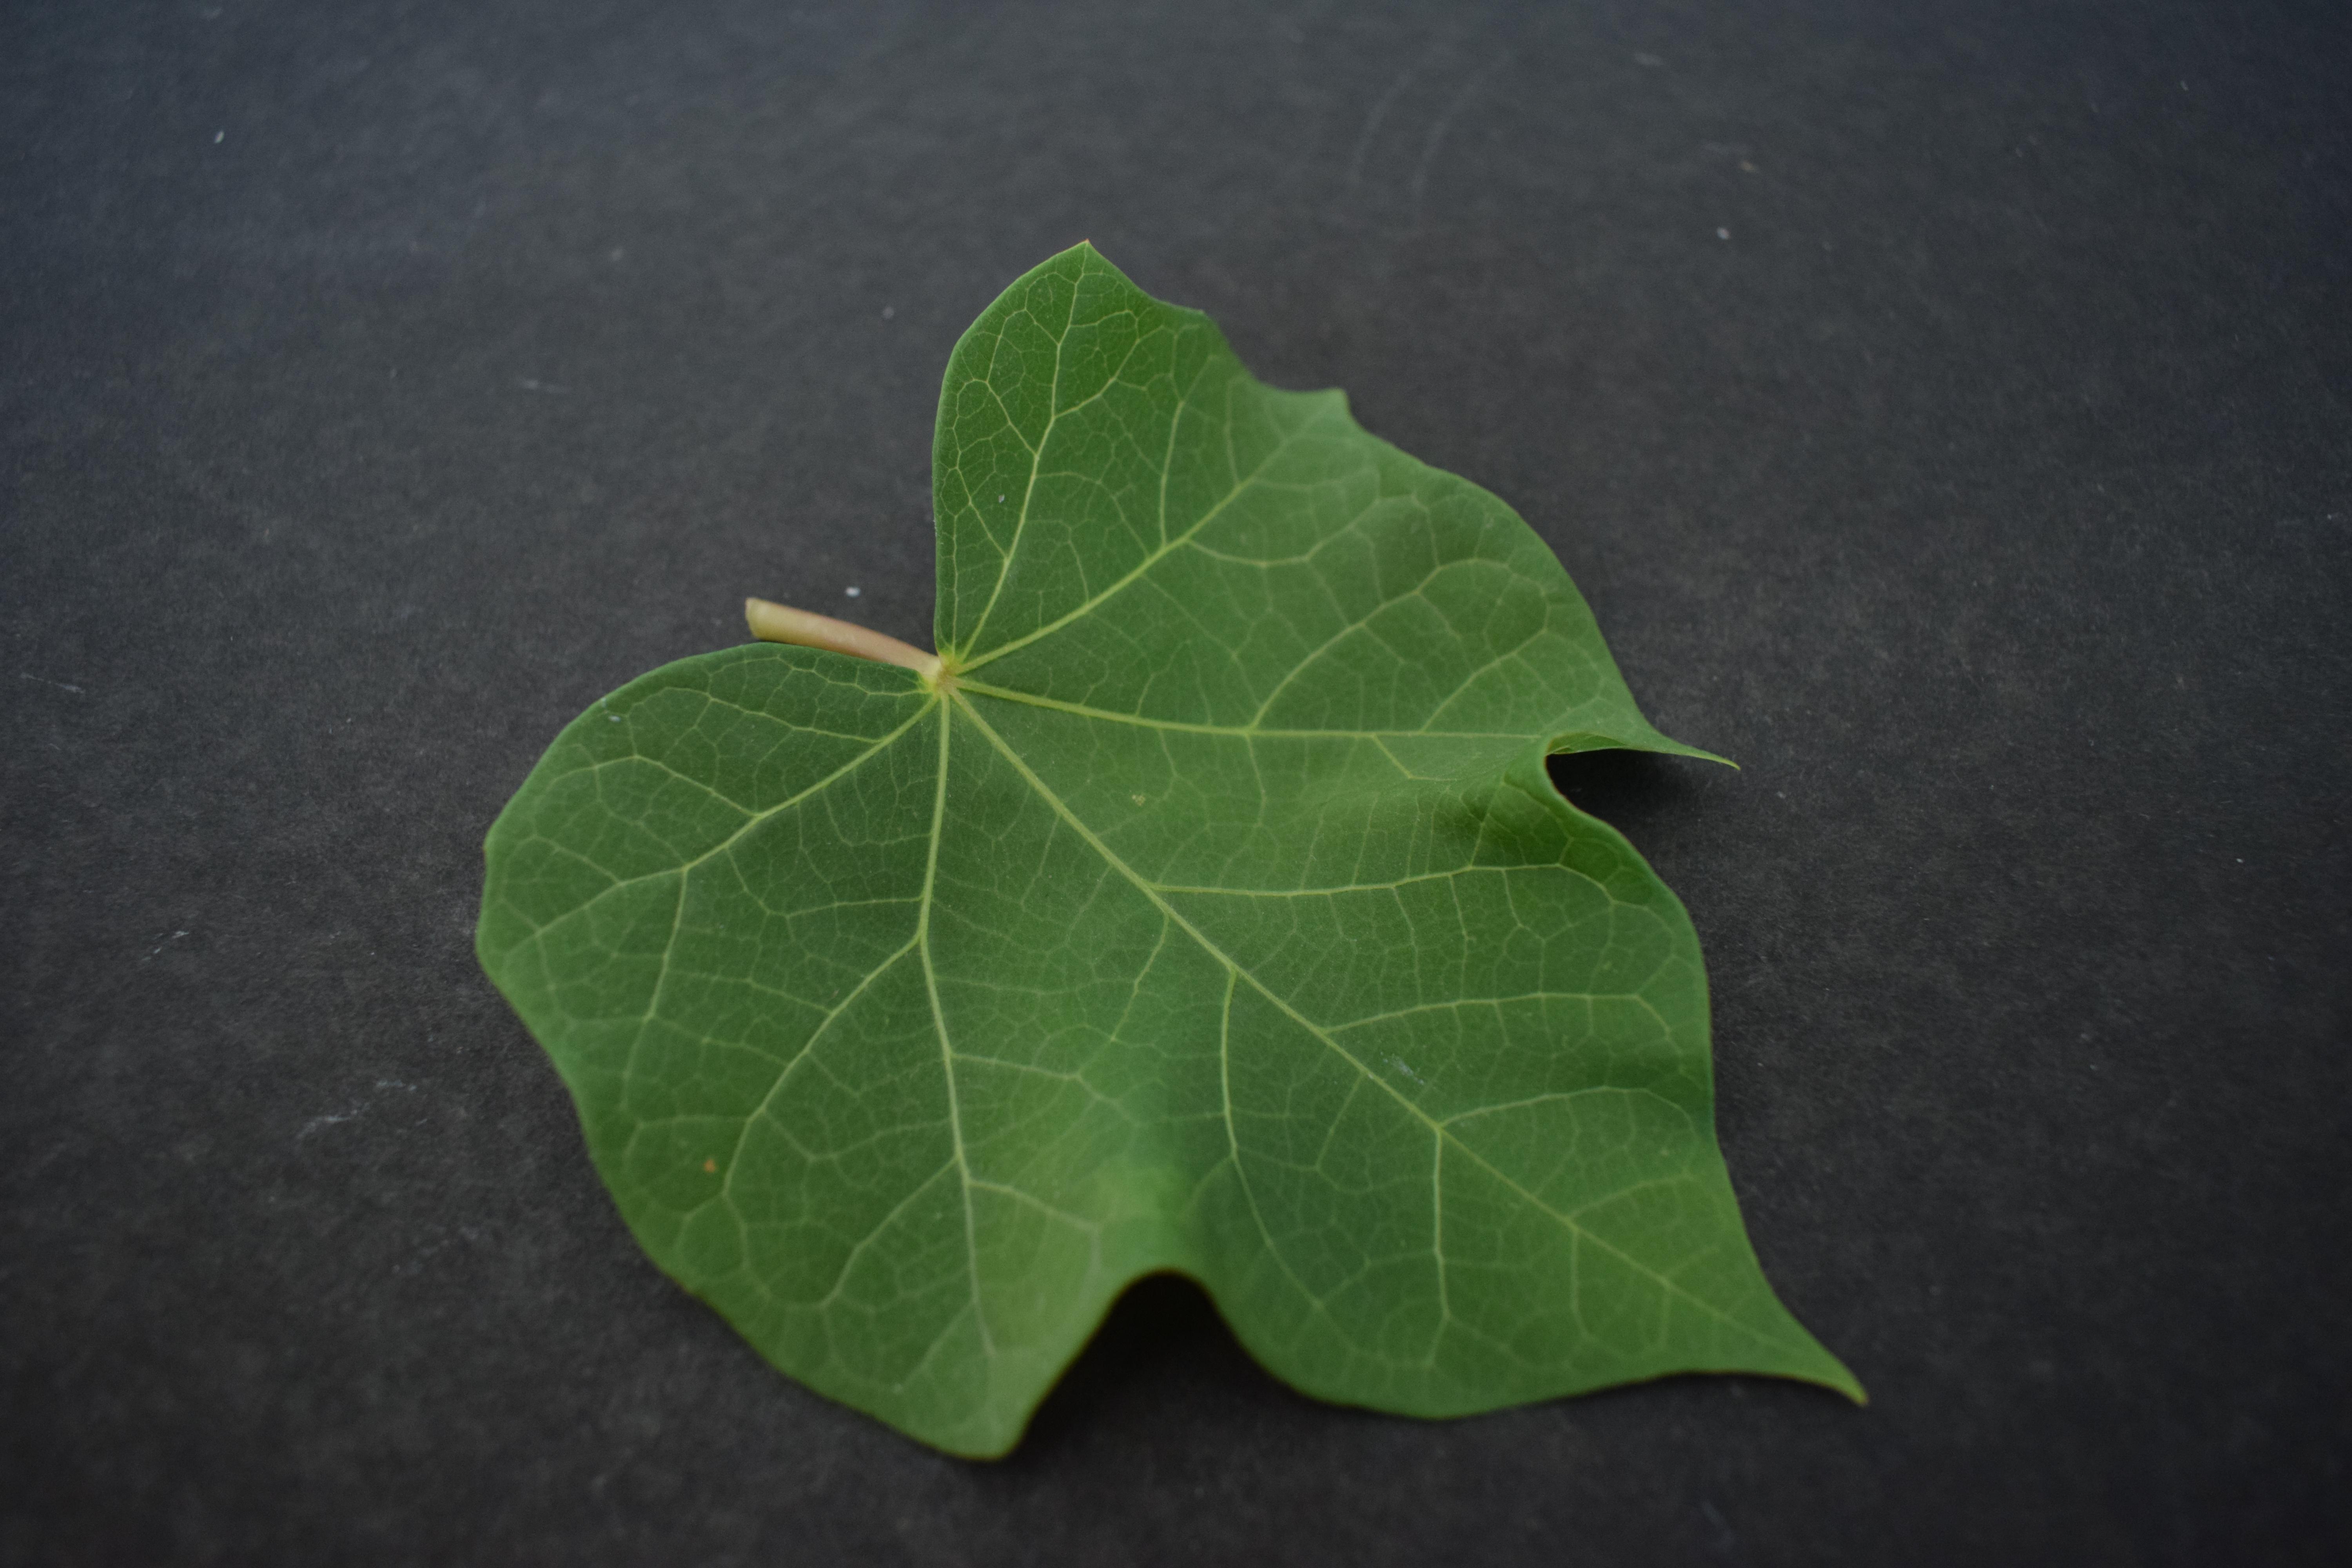
Plant species: Jatropha